Falcon 9 B1048

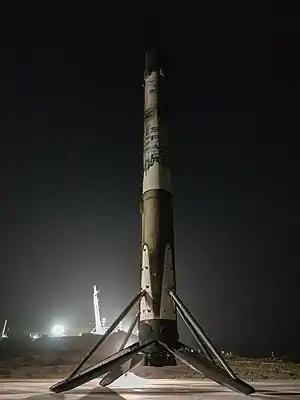
B1048 following its second landing

Falcon 9 booster B1048 was a reusable orbital-class Block 5 Falcon 9 first-stage booster manufactured by SpaceX. B1048 was the third Falcon 9 Block 5 to fly and the second Block 5 booster to re-fly. It became the second orbital-class booster to fly a third time and is the first booster ever to be launched five times. B1048 service came to an end on its fifth flight when an engine shut down prematurely on launch. Whilst the primary mission was unaffected and the Starlink payload deployed successfully, B1048 was unable to land. In a subsequent investigation, SpaceX found that isopropyl alcohol, used as cleaning fluid, was trapped and ignited causing the engine to be shut down. To address the issue, in a following launch SpaceX indicated that the cleaning process was not done.